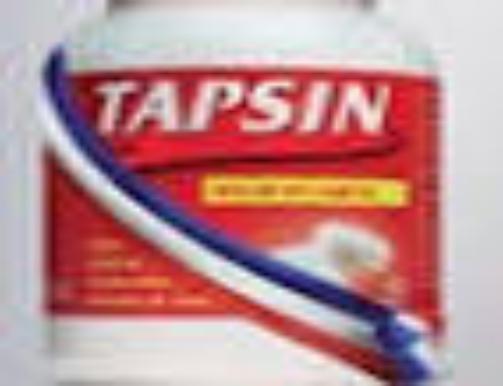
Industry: Medical